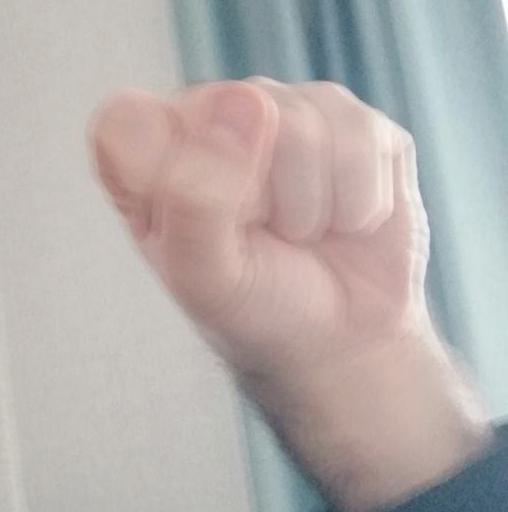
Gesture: fist